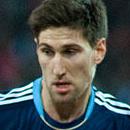
Age: 22